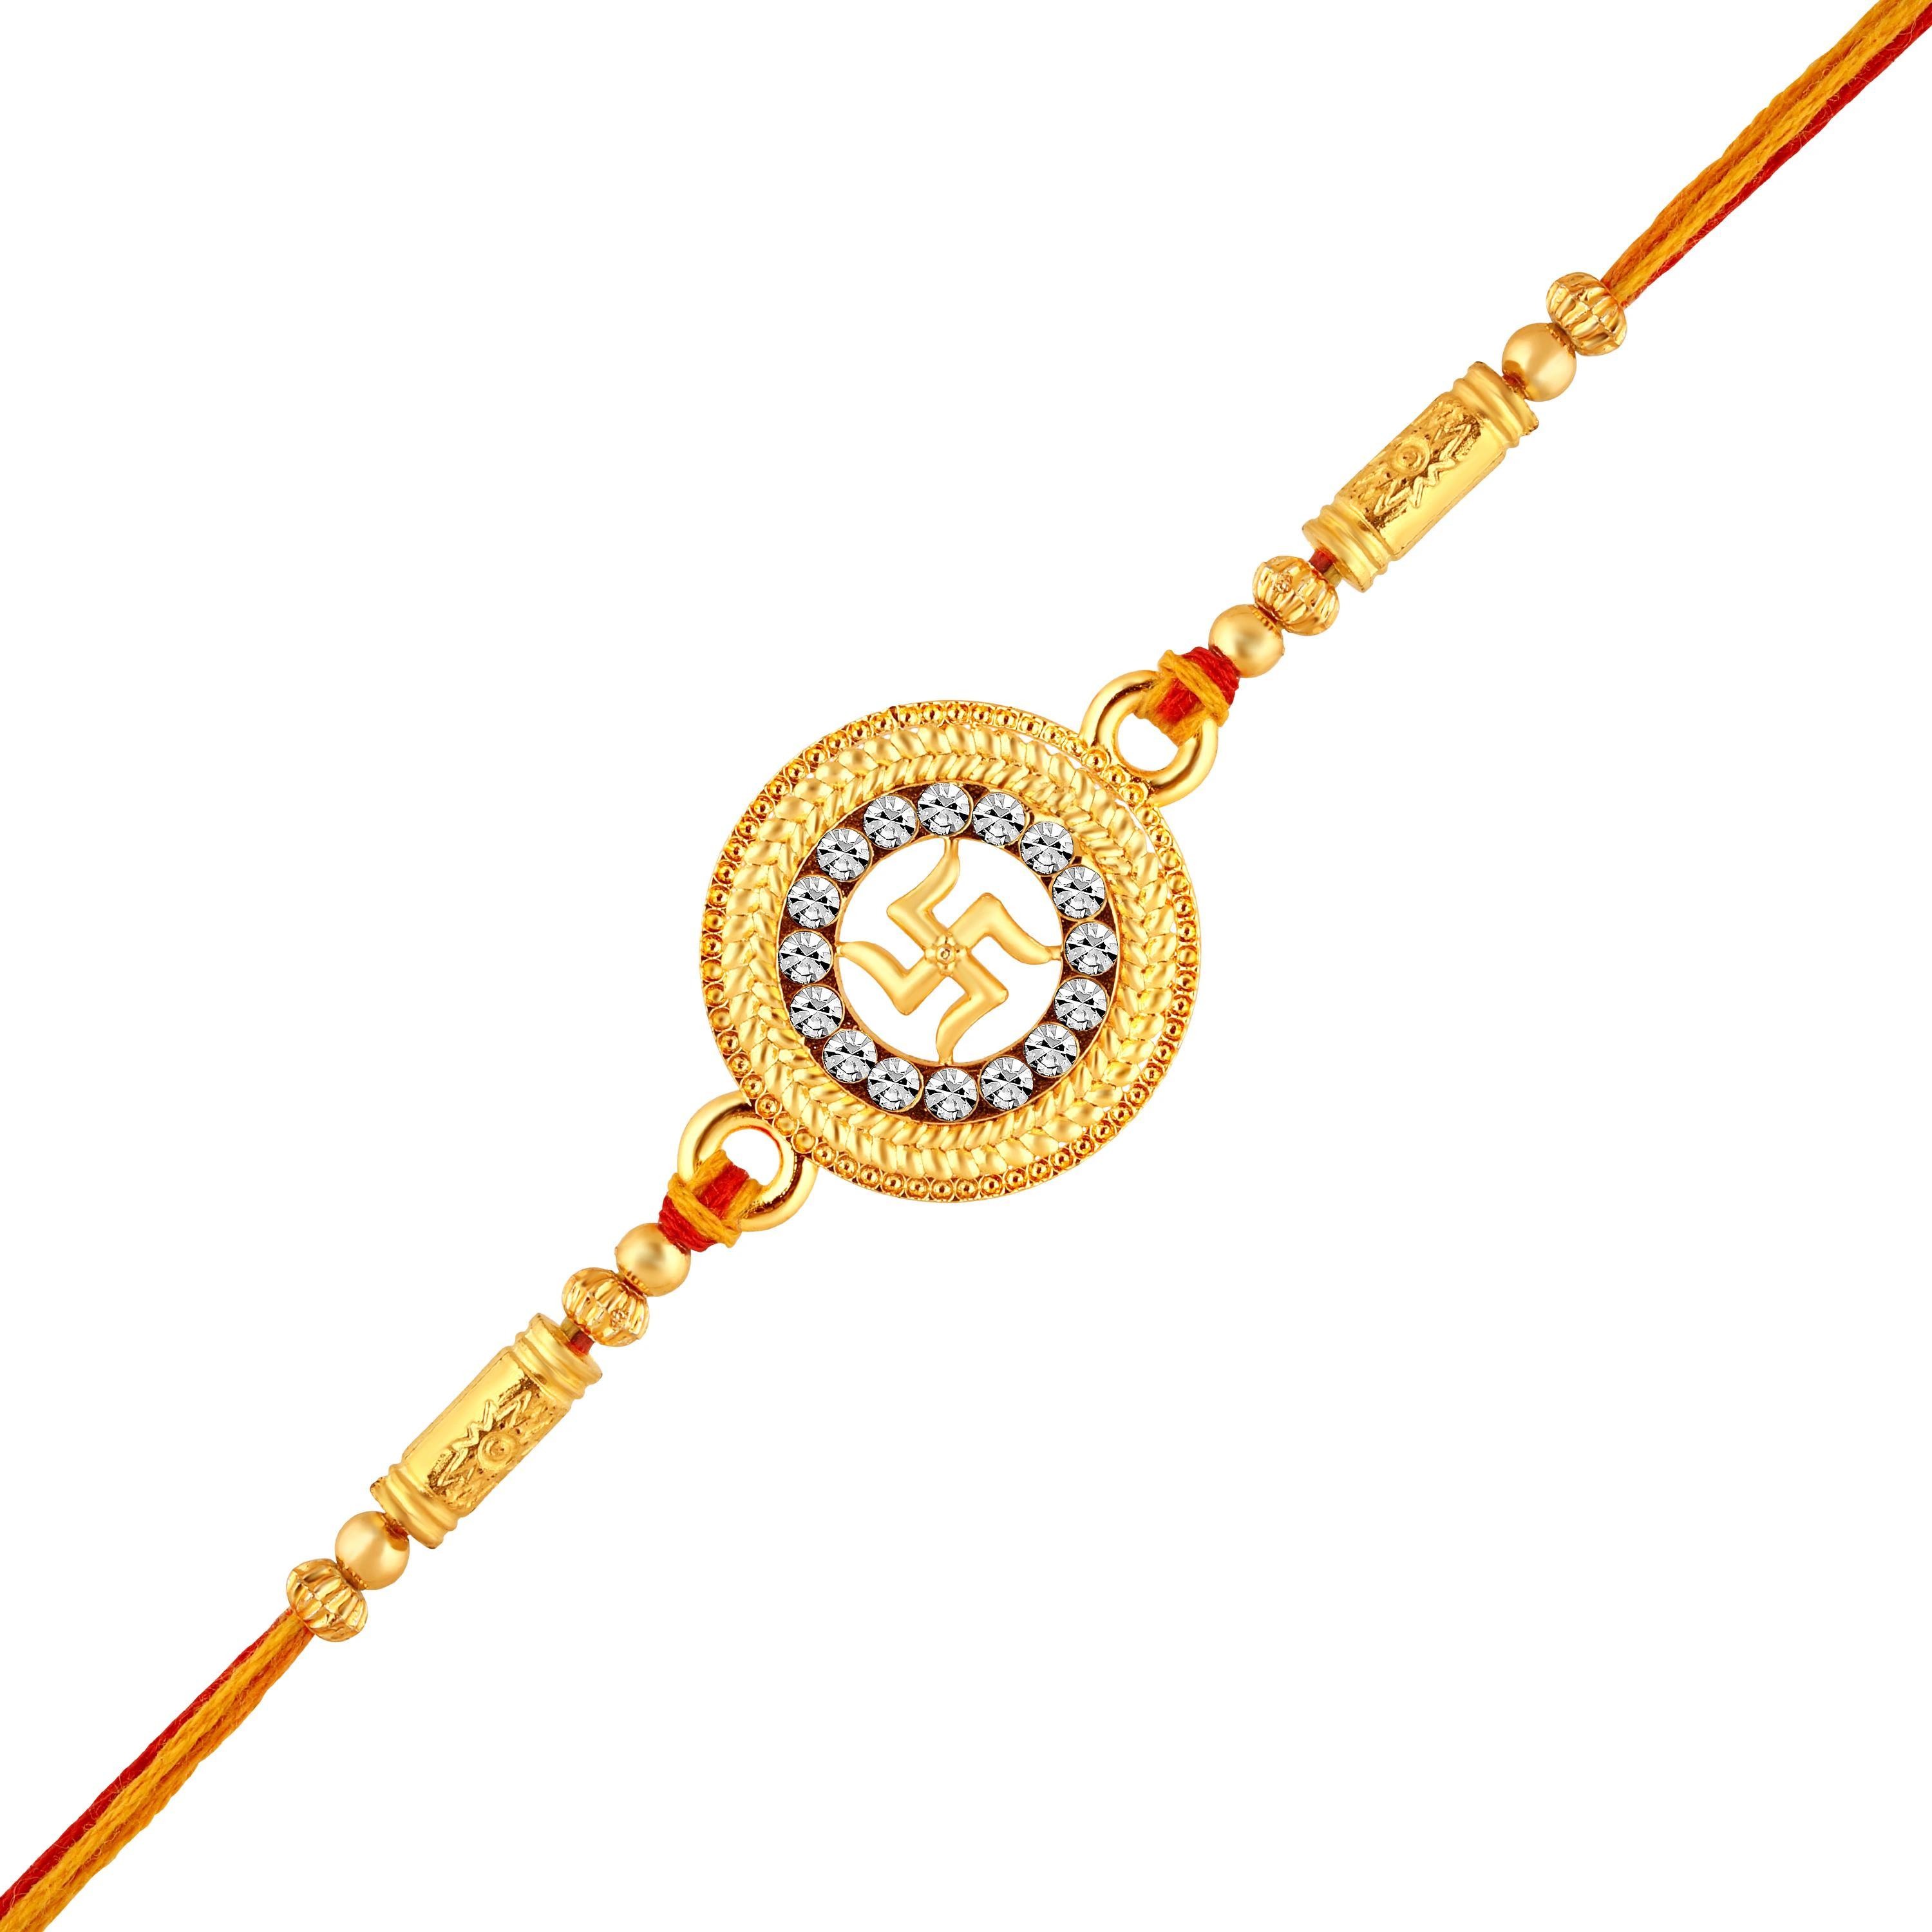
 Mahi Gold Plated Round and Swastik Crystal Studed Rakhi for Brother, Bhai, Bro (RA1100778G)
Type: Rakhis
Brand: Mahi
Price: Rs. 229
 Celebrate Raksha Bandhan with our exquisitely crafted Rakhi, designed to strengthen the bond between siblings. This traditional Rakhi features intricate beadwork and durable thread, ensuring it stands the test of time. Handmade with care, each Rakhi is a unique and meaningful gift for your brother. Each Rakhi carries heartfelt blessings and good wishes for your brother's well-being and success. Celebrates the bond of love and protection between siblings, a cherished tradition in Indian culture.
Features: The Rakhi is adorned with vibrant colors and attractive embellishments that add a touch of elegance to the celebration.,Content in Box : 1 Rakhi ; Cultural Significance: This beautiful Rakhi will acknowledge your love for Your Brother with the promise that your bond with him will grow stronger as time goes on.,Vibrant Colors: Adding bright and playful colors to the celebration will make it stand out and make it more enjoyable.,Celebrate the bond of love and protection with our exquisite Rakhis. Share the joy of Raksha Bandhan Festival with this beautiful Rakhi, a token of love, protection and blessings.,Adjustable Size and Easy to tie: Designed to fit wrists of all sizes. It is simple and easy to tie the Rakhi securely and effortlessly.
Included: 1 Rakhi